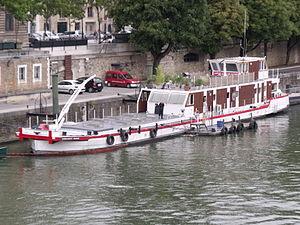
Péniche Commandant Beinier, base de vie de la brigade fluviale des sapeurs-pompiers de Paris amarrée au quai bas face au 11 quai de Conti, VIe arrondissement, Paris, France.
La brigade de sapeurs-pompiers de Paris, familièrement appelée la Brigade, est une unité du génie de l'Armée de terre française, placée sous l'autorité du préfet de police de Paris. Elle est commandée par le général de brigade Jean-Marie Gontier depuis le 30 novembre 2019.
Le Centre de secours La Monnaie est une caserne des sapeurs-pompiers de Paris implantée directement sur la Seine.